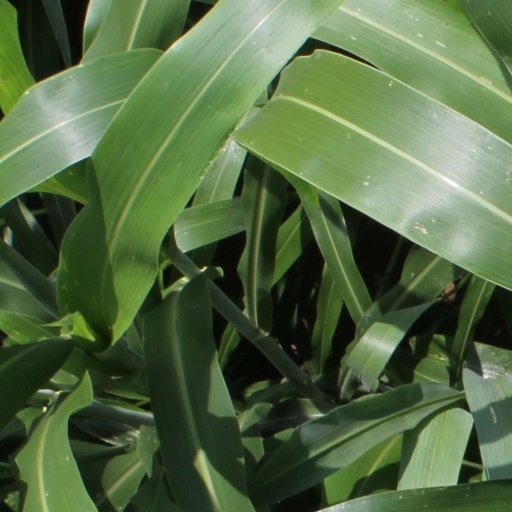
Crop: sorghum